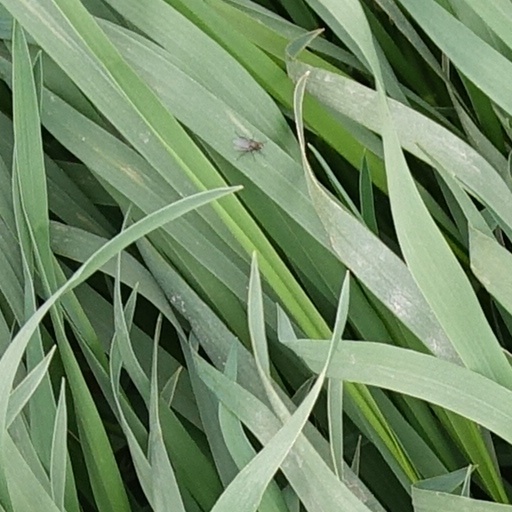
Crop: wheat